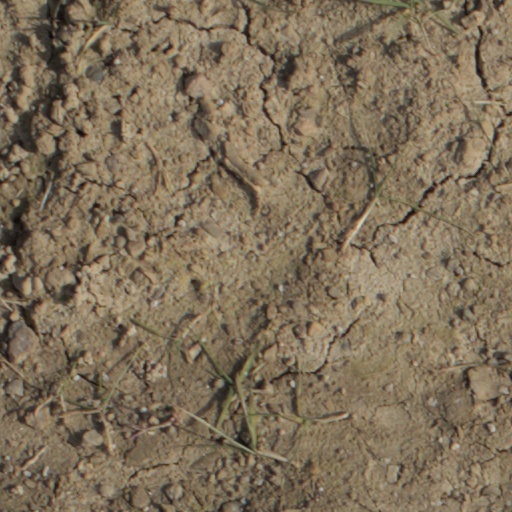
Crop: wheat